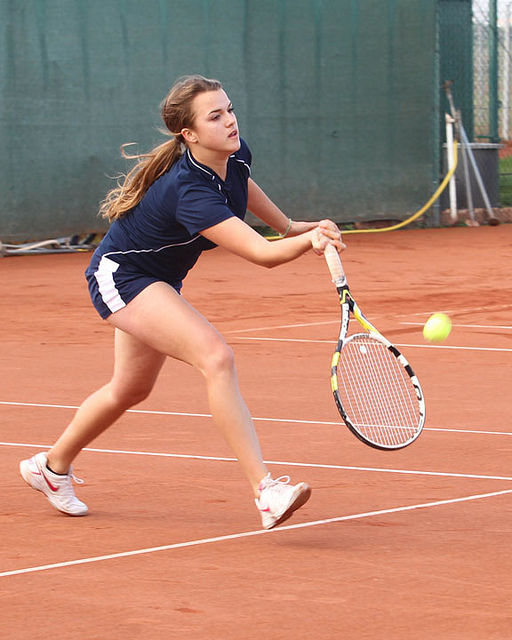
một cô gái đang dùng vợt để đỡ quả bóng tennis ở trên sân đất nện